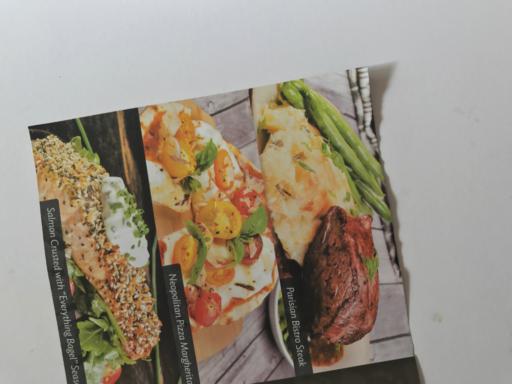
Label: paper